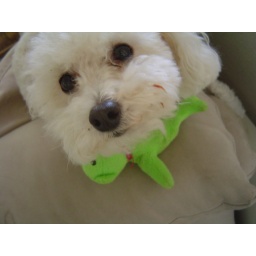
Coco, with something gross stuck in her mustache, guarding her lime green teddy bear from me.